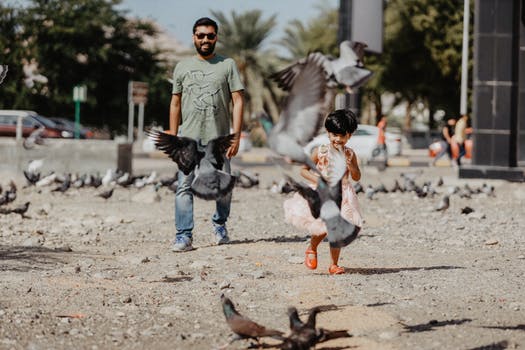
Label: No Watermark